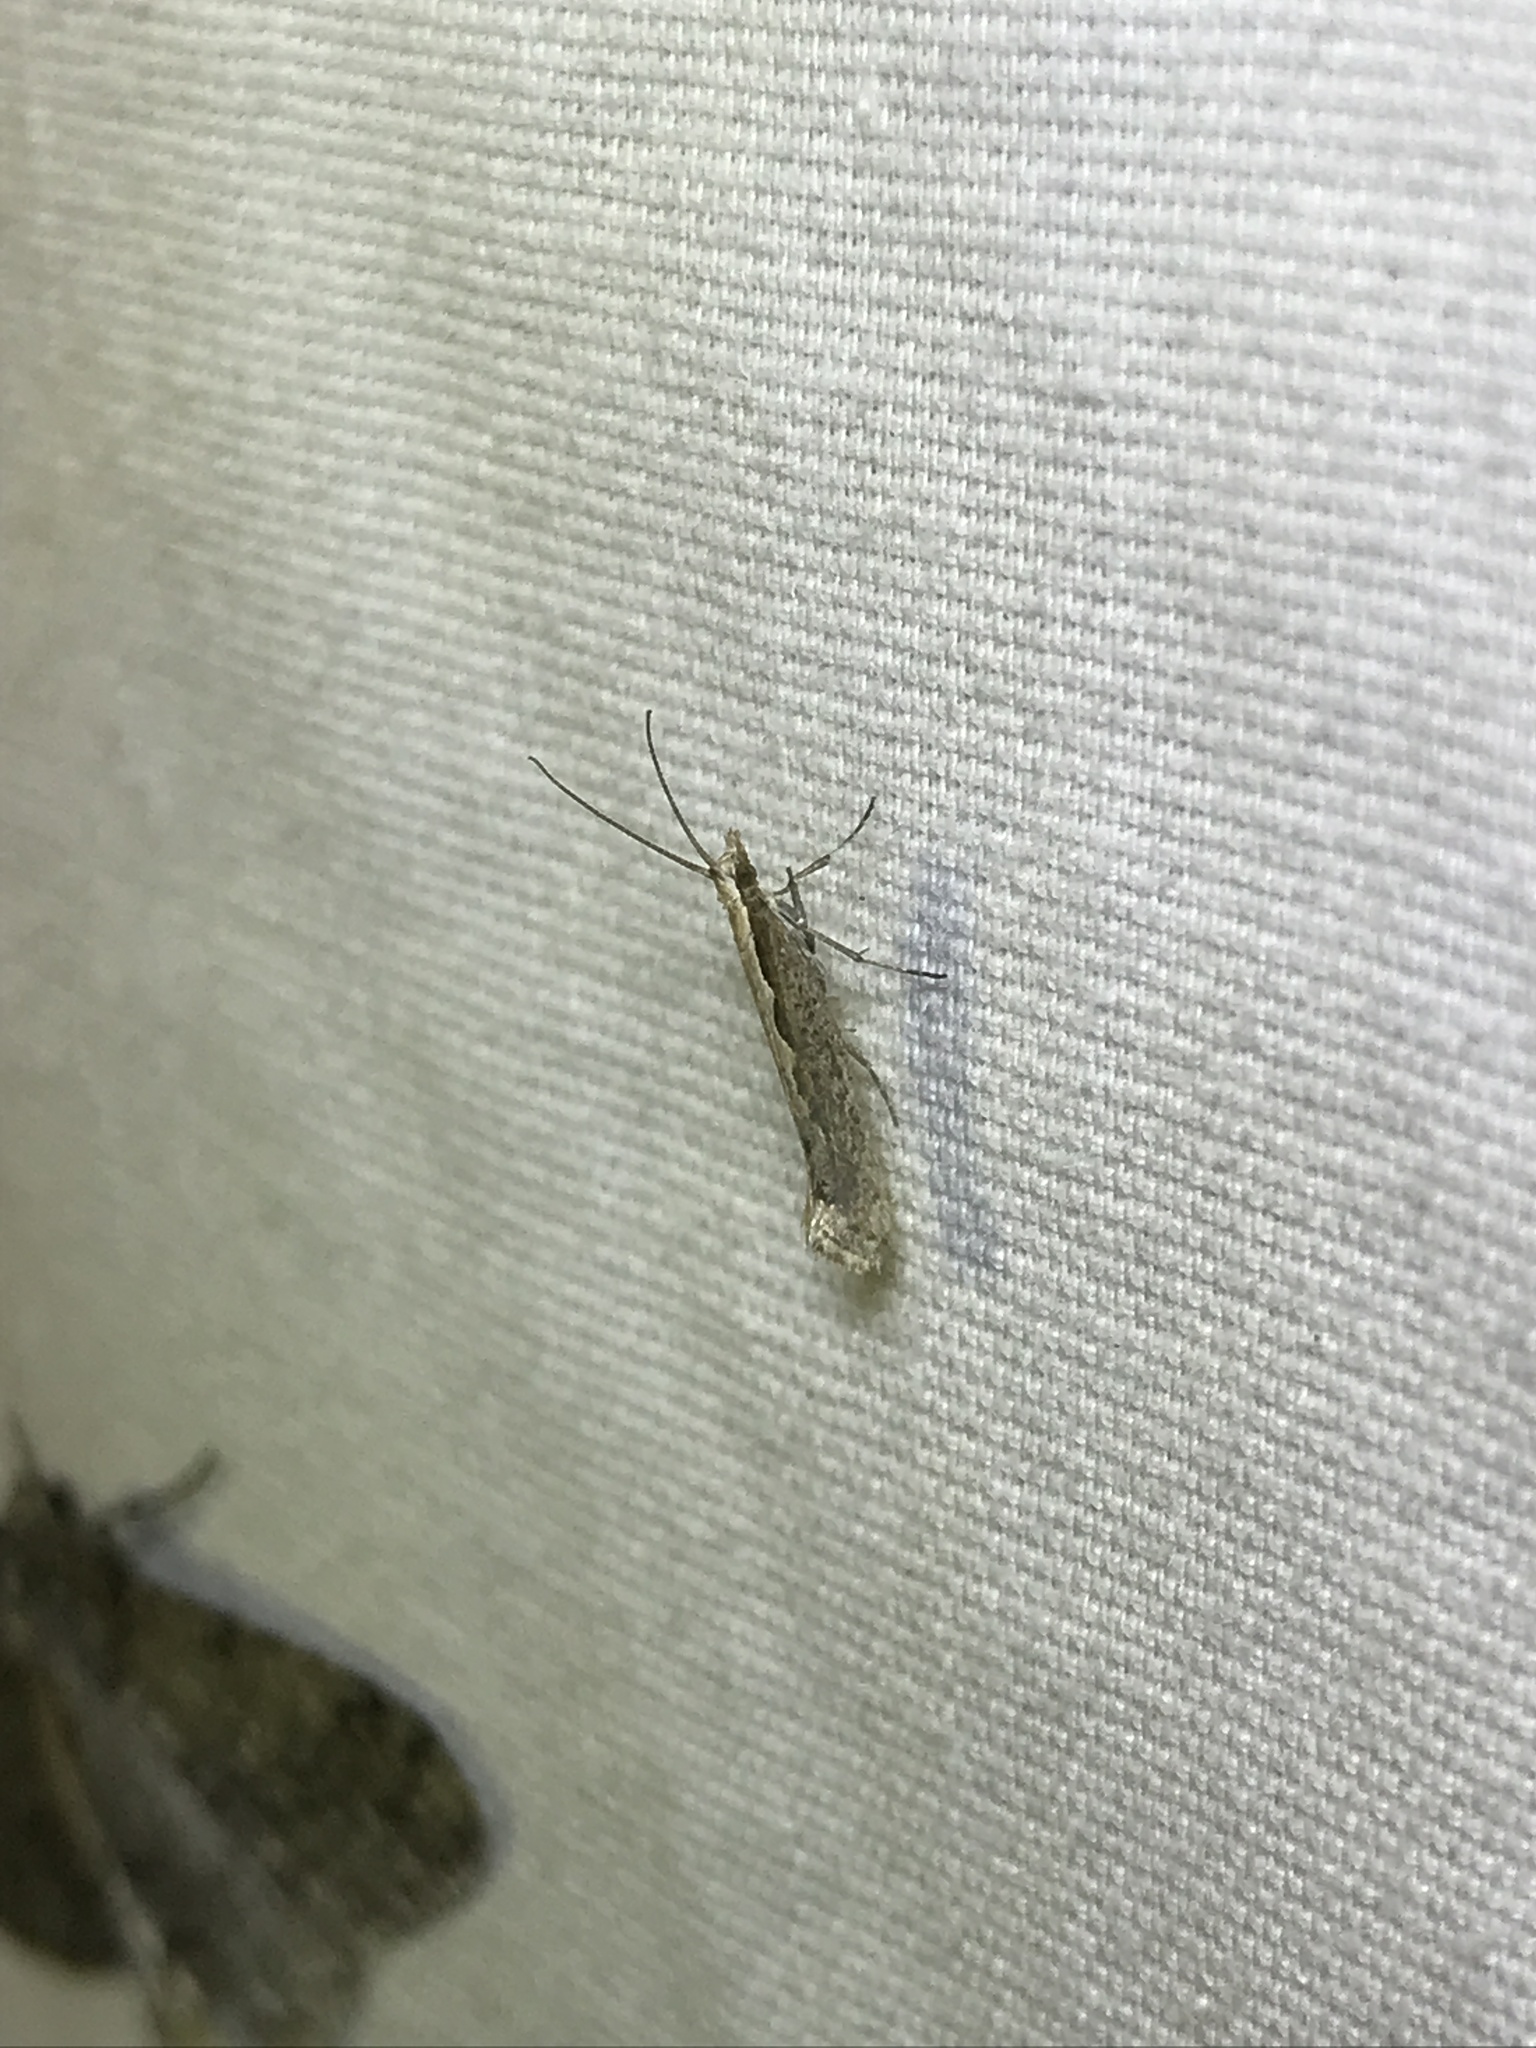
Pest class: diamondback_moth